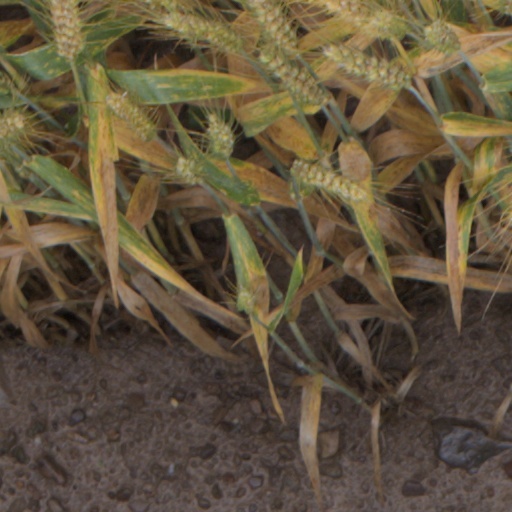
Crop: wheat